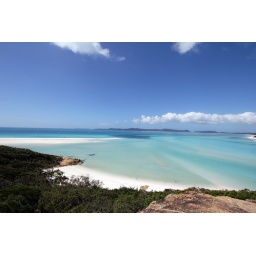
Azure sea under a blue sky